Oorantha Anukuntunnaru

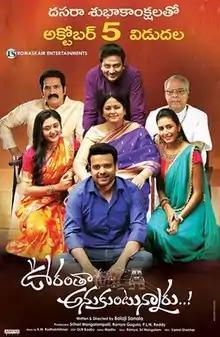
Film poster

Oorantha Anukuntunnaru is a 2019 Indian Telugu-language romantic drama film directed by Balaji Sanala and starring Nawin Vijay Krishna, Srinivas Avasarala, Megha Chowdhury, and Sophia Singh.